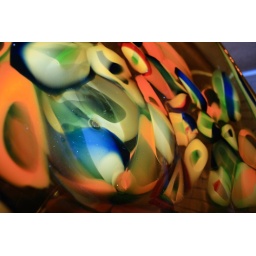
A shot of an art glass plate we have in our kitchen. Love all the interesting designs in this.